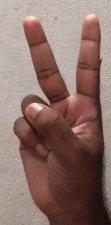
ASL sign: 2